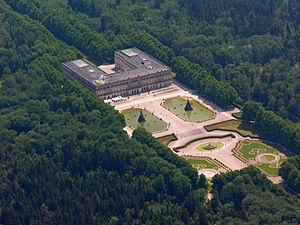
Les Trois Mousquetaires est un film anglo-germano-français réalisé par Paul W. S. Anderson et sorti en 2011.
Louis II de Bavière, né Louis Othon Frédéric Guillaume de Wittelsbach le 25 août 1845 à Munich et mort le 13 juin 1886 dans le lac de Starnberg, est le quatrième roi de Bavière, régnant de 1864 à 1886. Ses autres titres sont comte palatin, duc en Bavière, de Franconie et de Souabe.